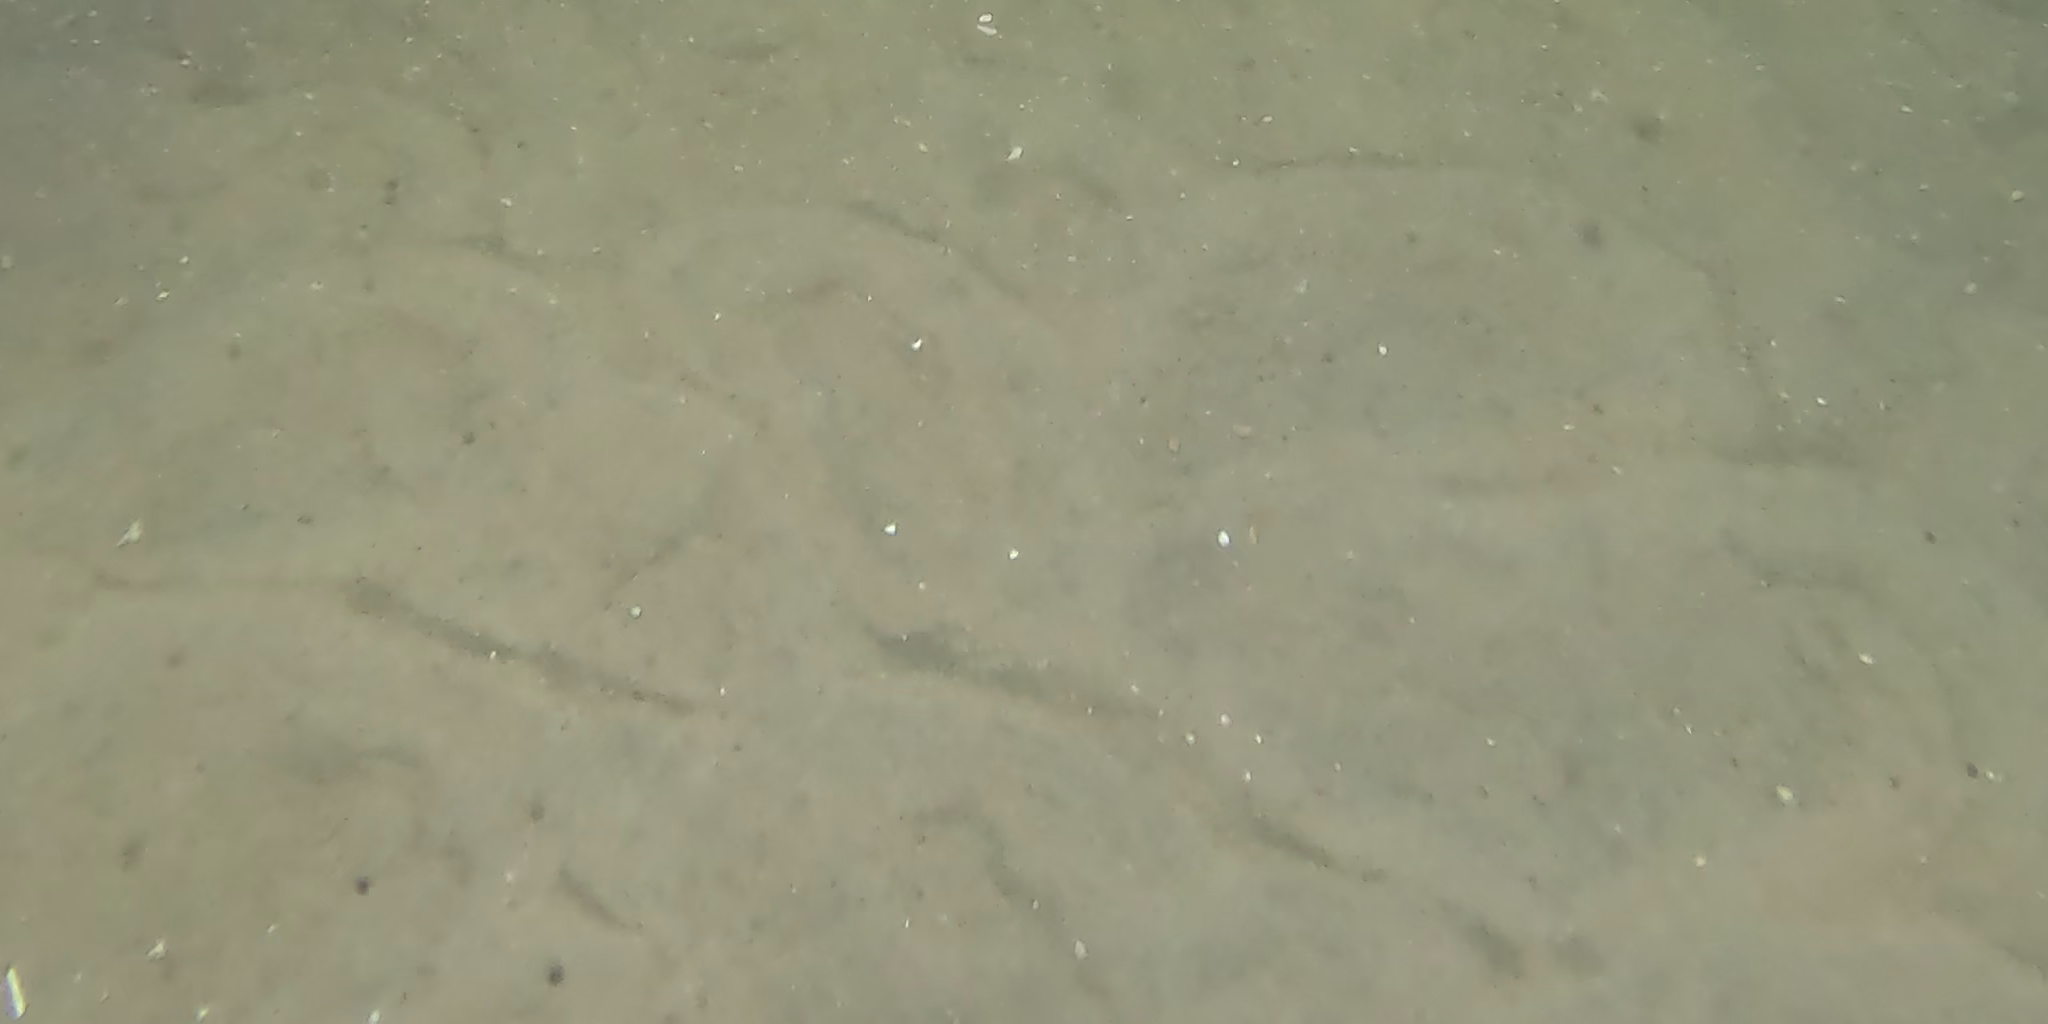
Seabed habitat: sand